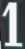
Number: 1